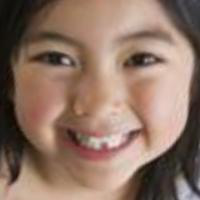
Age group: age 01-10